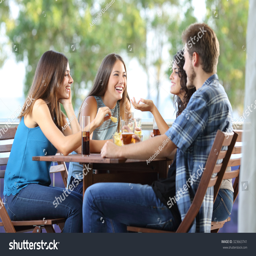
group of friends talking and drinking sitting in a terrace at home